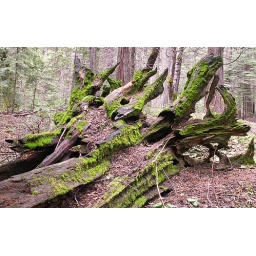
I was walking in the woods and spotted this old cedar tree.   Irresistable!!!